Pramukh Swami Maharaj

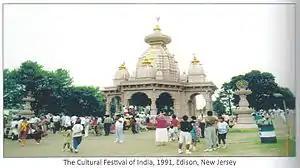
Cultural Festival of India in Edison, NJ (1991)

He led BAPS’ efforts in conducting a number of large-scale cultural festivals, with the aim of fostering better understanding and appreciation of Hindu traditions and promoting moral and spiritual living. The month-long Cultural Festival of India held in Edison, New Jersey during the summer of 1991, for instance, showcased traditional Indian arts, architecture, dance, and music as well as Hindu culture and spirituality, aiming to foster deeper intercultural and interfaith understanding to the over one million visitors who attended.